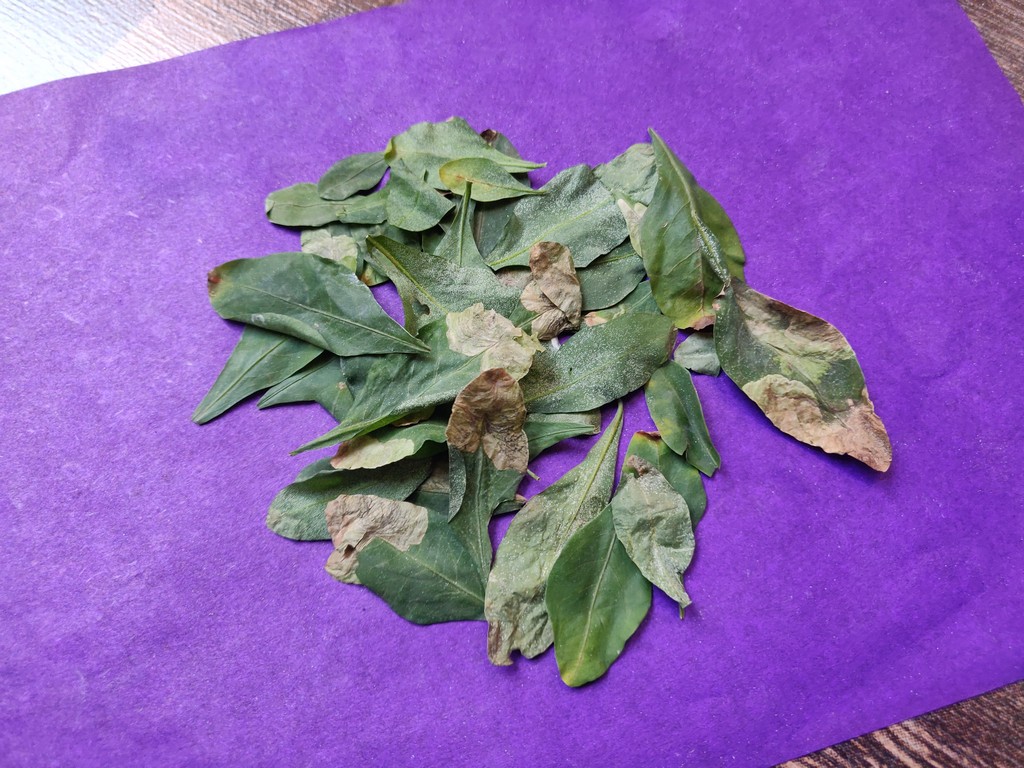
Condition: Unhealthy
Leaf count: multiple
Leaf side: unknown